Brigham Young University

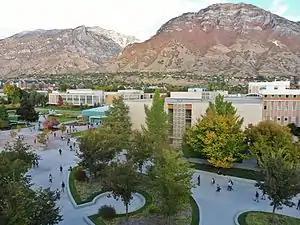
BYU campus with Y mountain and Kyhv Peak (formerly called Squaw Peak) in the background

The main campus in Provo, Utah, sits on approximately nestled at the base of the Wasatch Mountains and includes 295 buildings. The buildings feature a wide variety of architectural styles, each building being built in the style of its time. The grass, trees, and flower beds on BYU's campus are impeccably maintained. Furthermore, views of the Wasatch Mountains, (including Mount Timpanogos) can be seen from the campus. BYU's Harold B. Lee Library (also known as "HBLL"), which "The Princeton Review" ranked as the No. 1 "Great College Library" in 2004, has approximately 8.5 million items in its collections, contains of shelving, and can seat 4,600 people. The Spencer W. Kimball Tower is home to several of the university's departments and programs and for a long time was the tallest building in Provo, Utah, and the Marriott Center serves primarily as a basketball arena and can seat over 19,000, making it the tenth largest on-campus arena in the nation. On Sundays, nearly all of the buildings on campus are utilized to host church services.